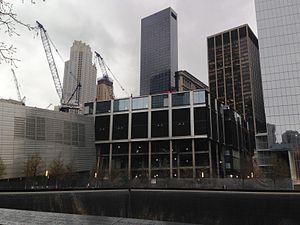
175 Greenwich Street est l'adresse du gratte-ciel américain sur le site du World Trade Center, à New York. Aussi connu sous le nom de Three World Trade Center, il est situé sur le côté Est de la Greenwich Street, en face du One World Trade Center et du mémorial des anciennes tours jumelles détruites le 11 septembre 2001. Des deux côtés de cette tour, le long de la Greenwich Street sont situés le Four World Trade Center et la nouvelle gare du PATH. La construction, suspendue en 2011, reprend à la fin de l'année 2014 et s'achève en 2018. Le cœur de béton de la tour atteint sa hauteur maximale de 1 079 pieds le 23 juin 2016, alors que la dernière poutre de la structure métallique qui entoure ce cœur est hissée le 6 octobre 2016. La tour est officiellement inaugurée le 11 juin 2018.